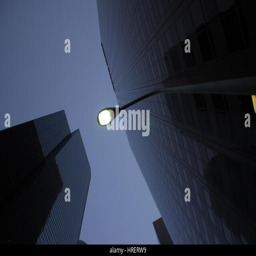
street light in a financial district